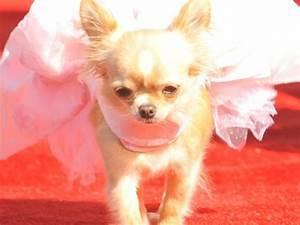
dog